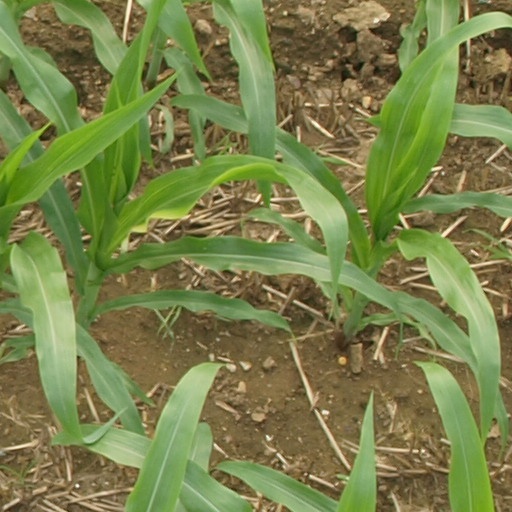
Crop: maize; corn